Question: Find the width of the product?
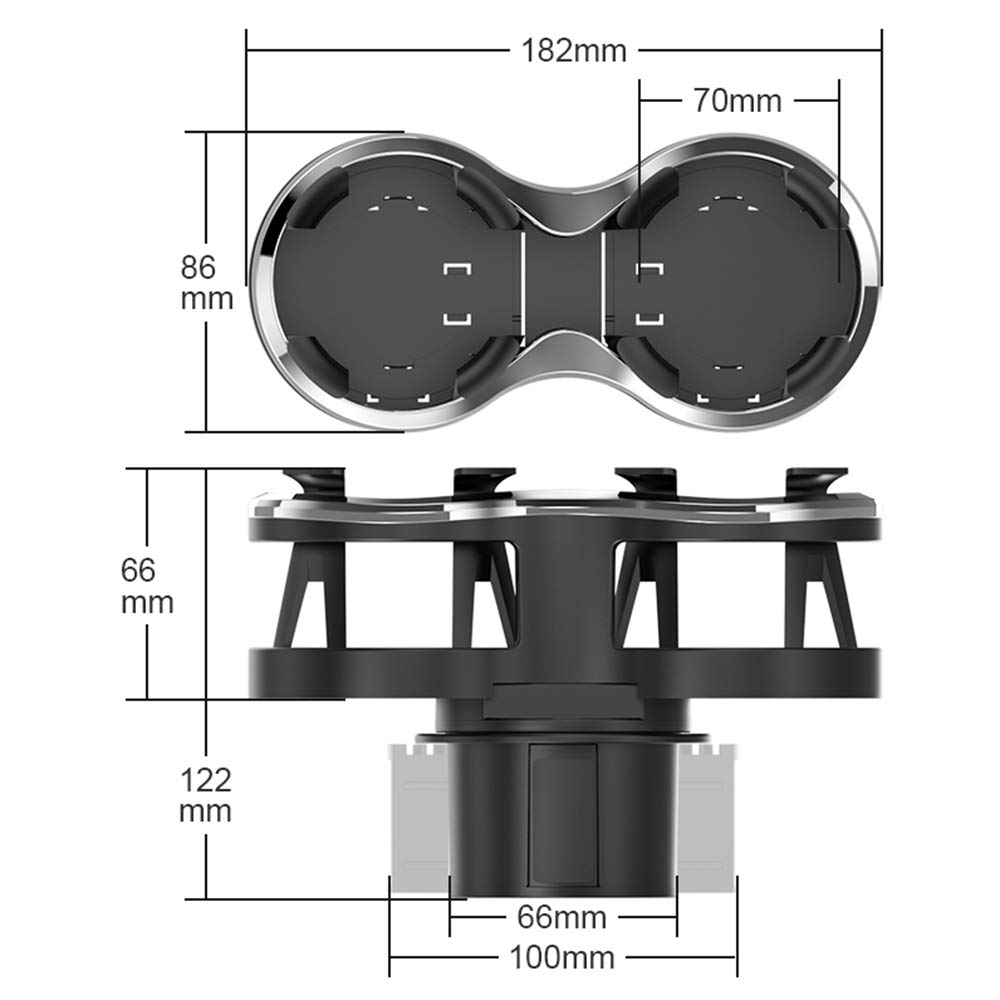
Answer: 86.0 millimetre